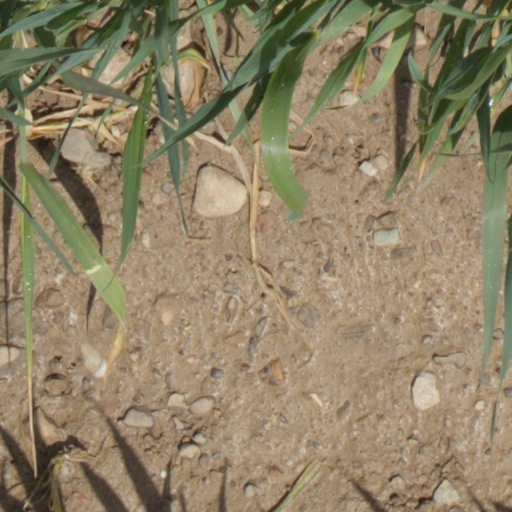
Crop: wheat